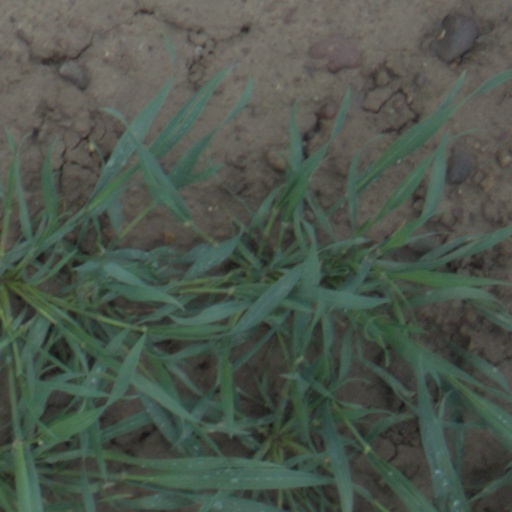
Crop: wheat